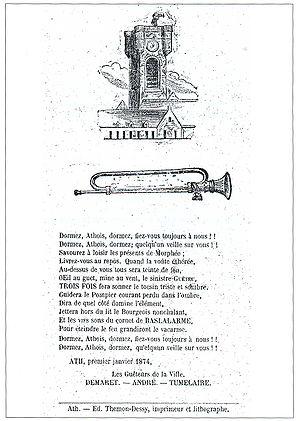
Ath est une ville francophone de Belgique située en Région wallonne, chef-lieu d'arrondissement en province de Hainaut. Elle est le siège d'une Justice de paix.